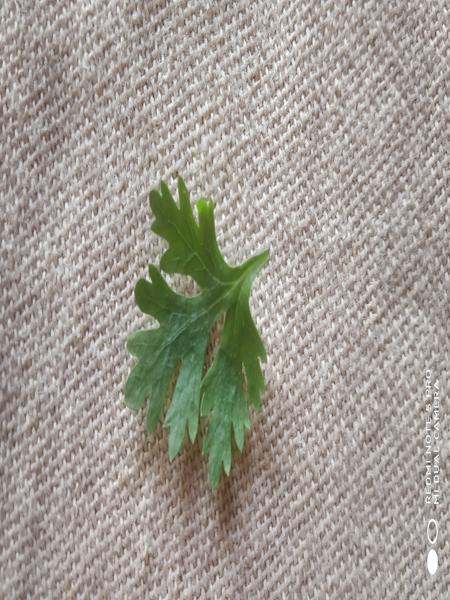
Plant: Coriender